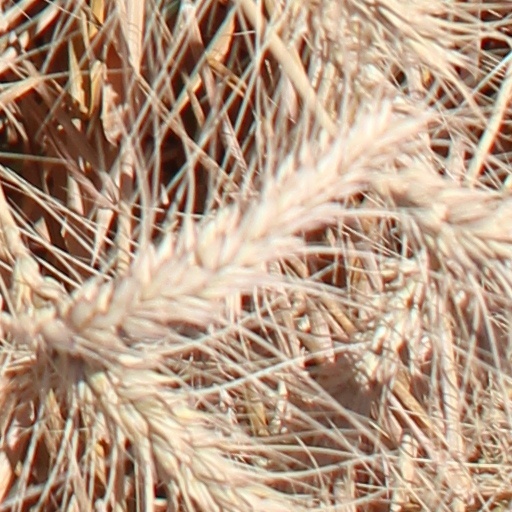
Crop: wheat